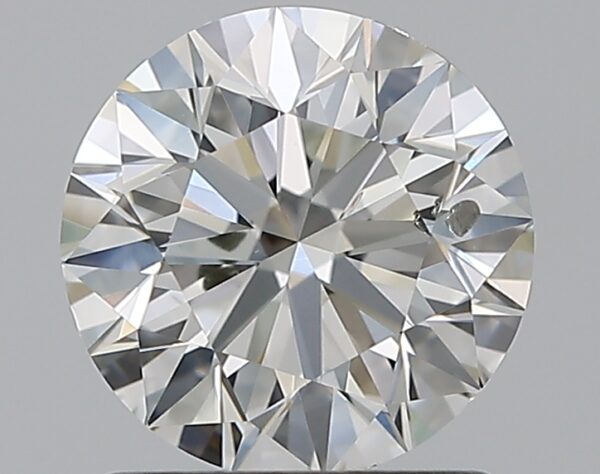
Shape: round
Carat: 1.2
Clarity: SI2
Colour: G
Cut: EX
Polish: EX
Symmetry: EX
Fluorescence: N
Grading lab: GIA
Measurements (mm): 6.74 x 6.77 x 4.23